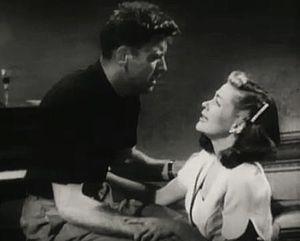
Pour toi j'ai tué est un film noir américain de Robert Siodmak sorti en 1949. Cette production à petit budget bénéficie d'une solide mise en scène et du duo formé par Burt Lancaster et Yvonne De Carlo.
Ted J. Kent est un monteur américain, né Theodore John Kent le 6 octobre 1901 en Illinois, mort le 17 juin 1986 dans le comté d'Orange.